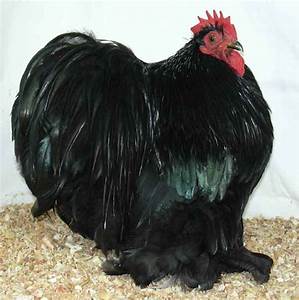
Label: gallina